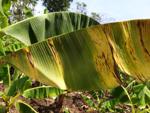
Label: segatoka